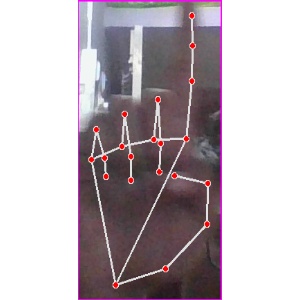
अक्षर: क